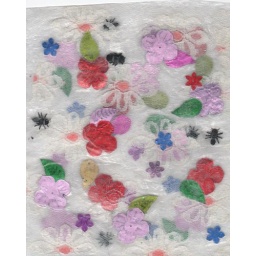
8/19/08 plastic paper - ants in the garden